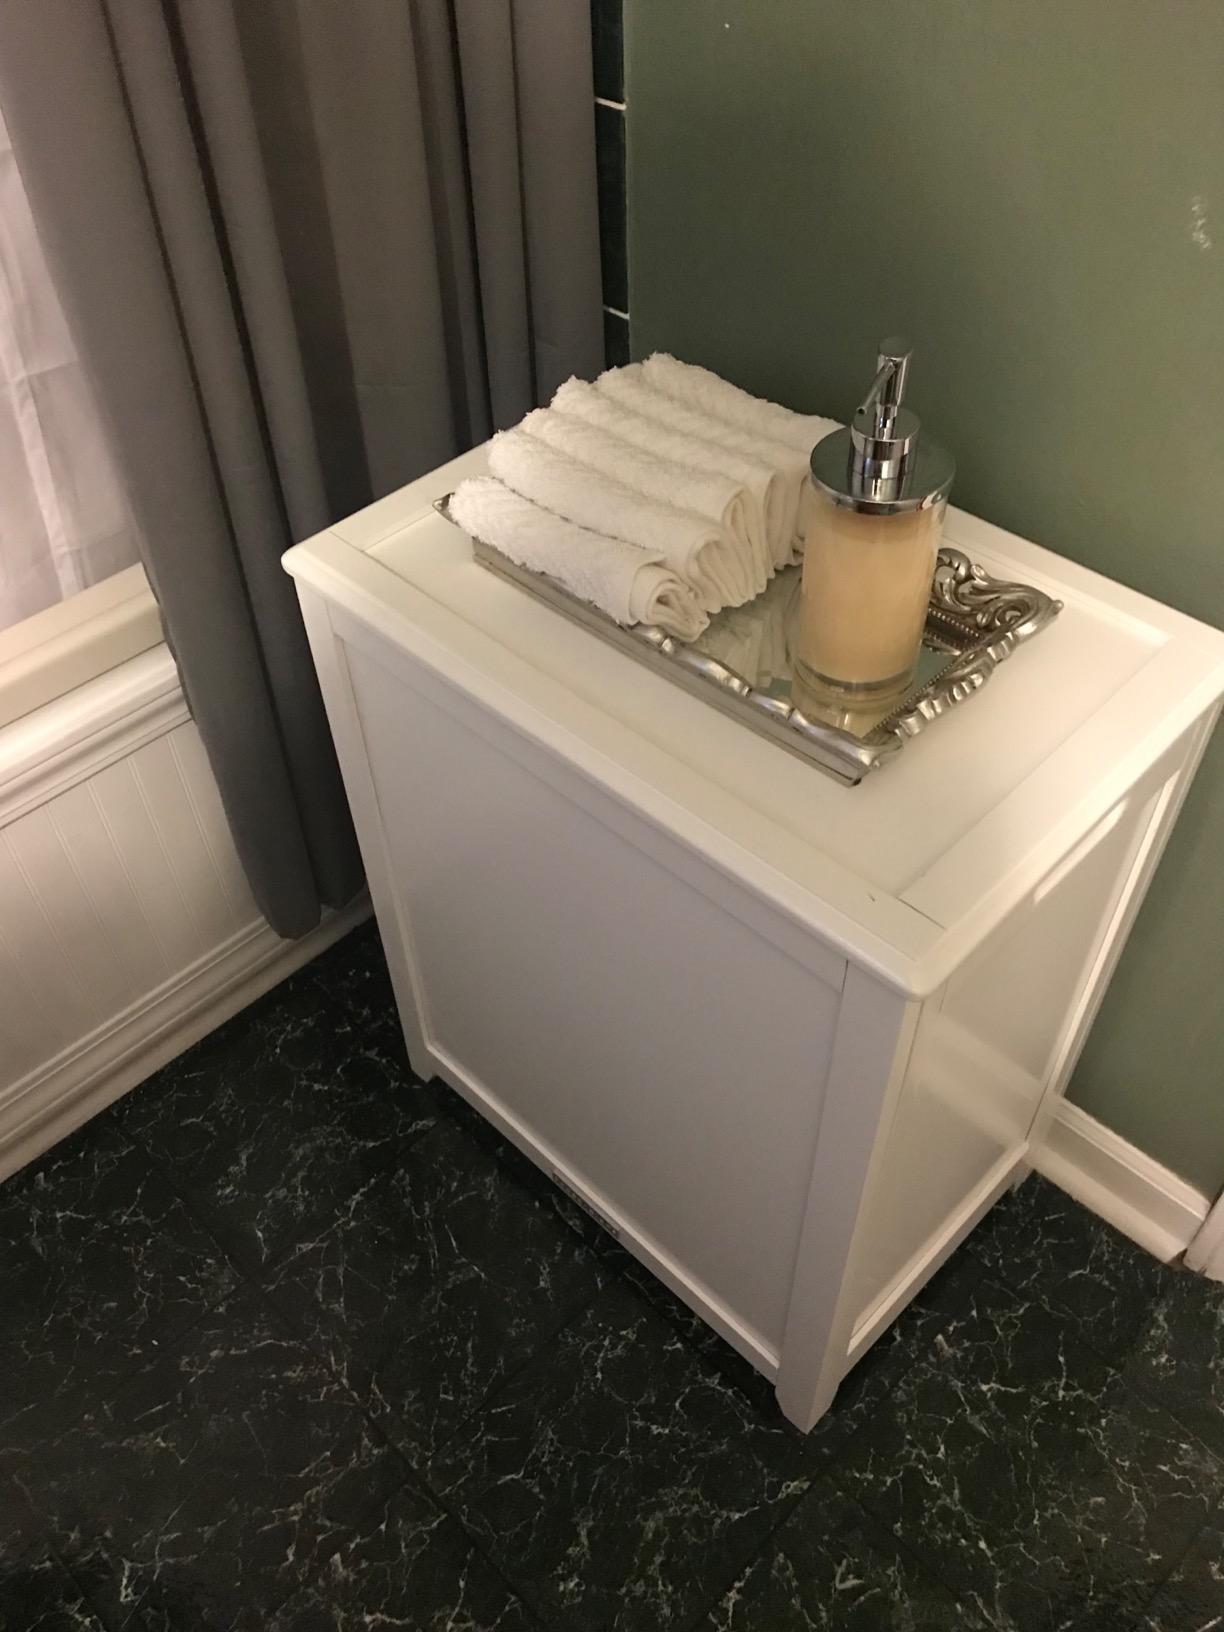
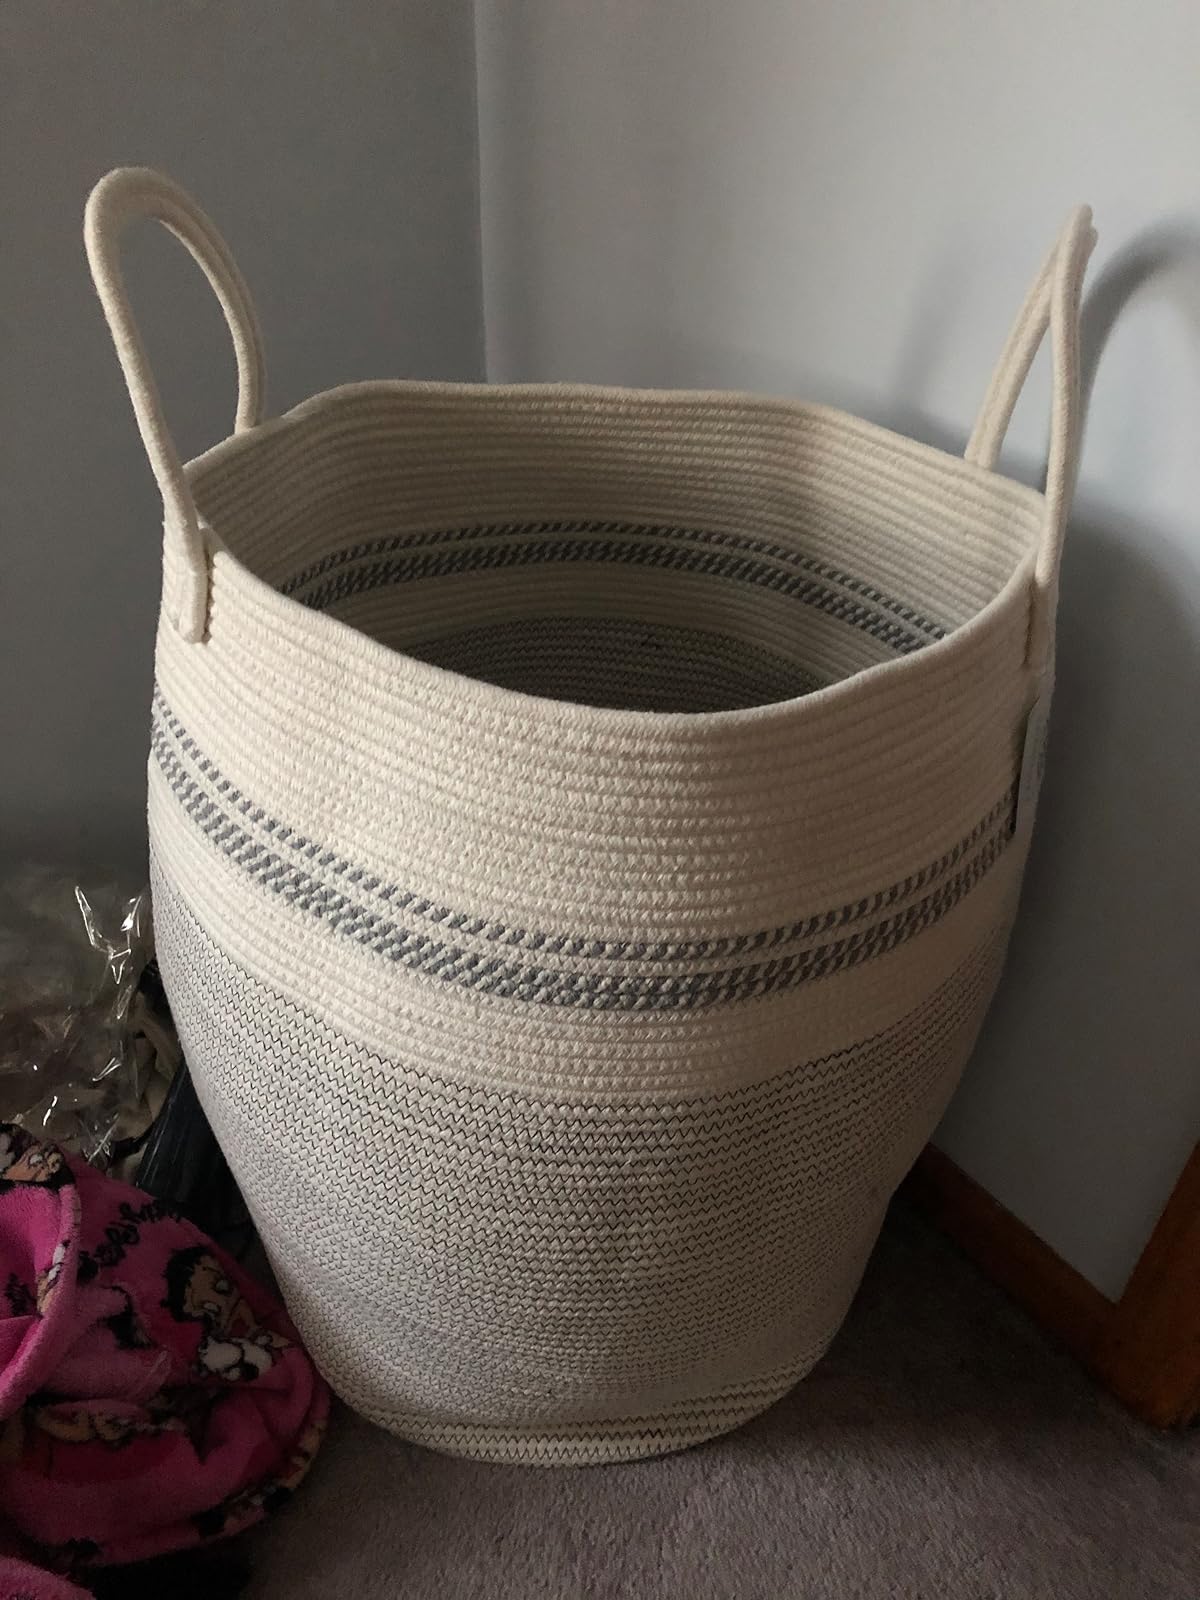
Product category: items_hamper
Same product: no